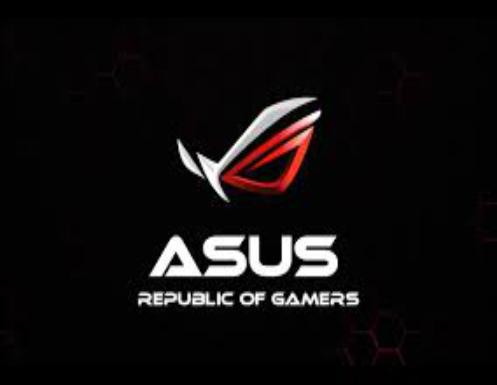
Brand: ASUS
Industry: Electronic